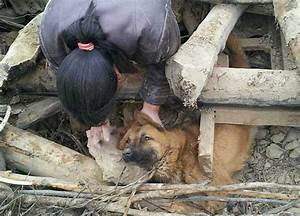
Label: cane